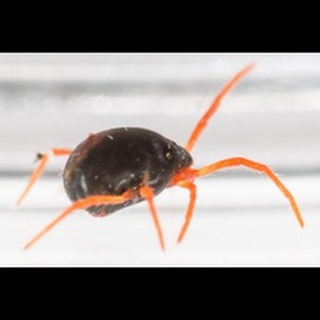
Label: wheat_mite